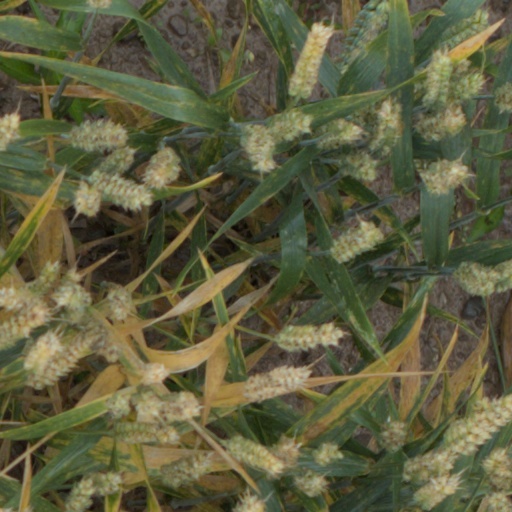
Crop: wheat